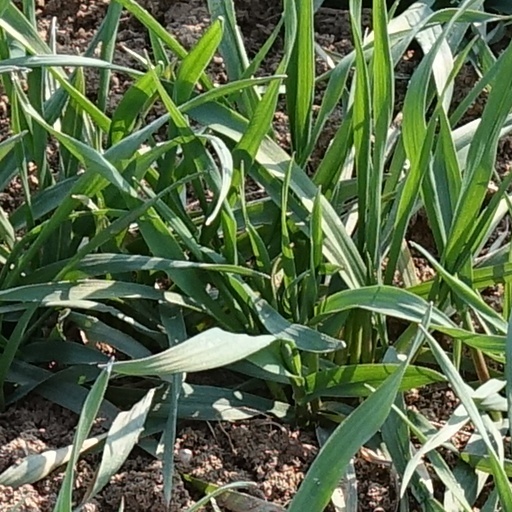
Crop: wheat